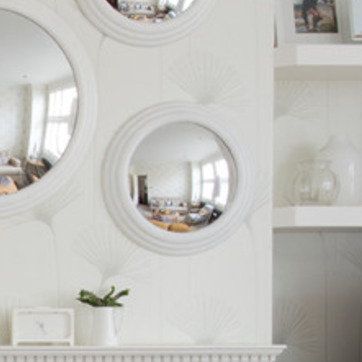
Material: mirror